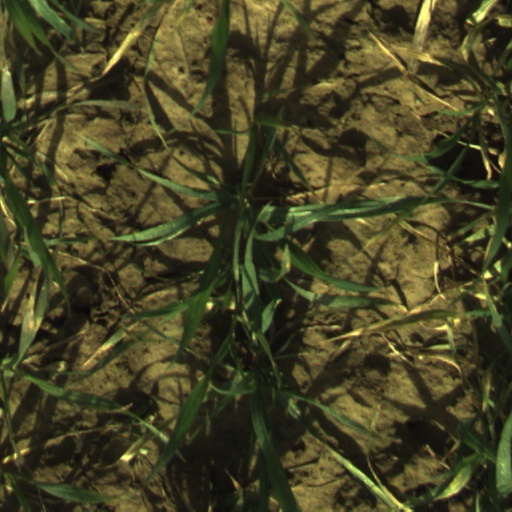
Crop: wheat